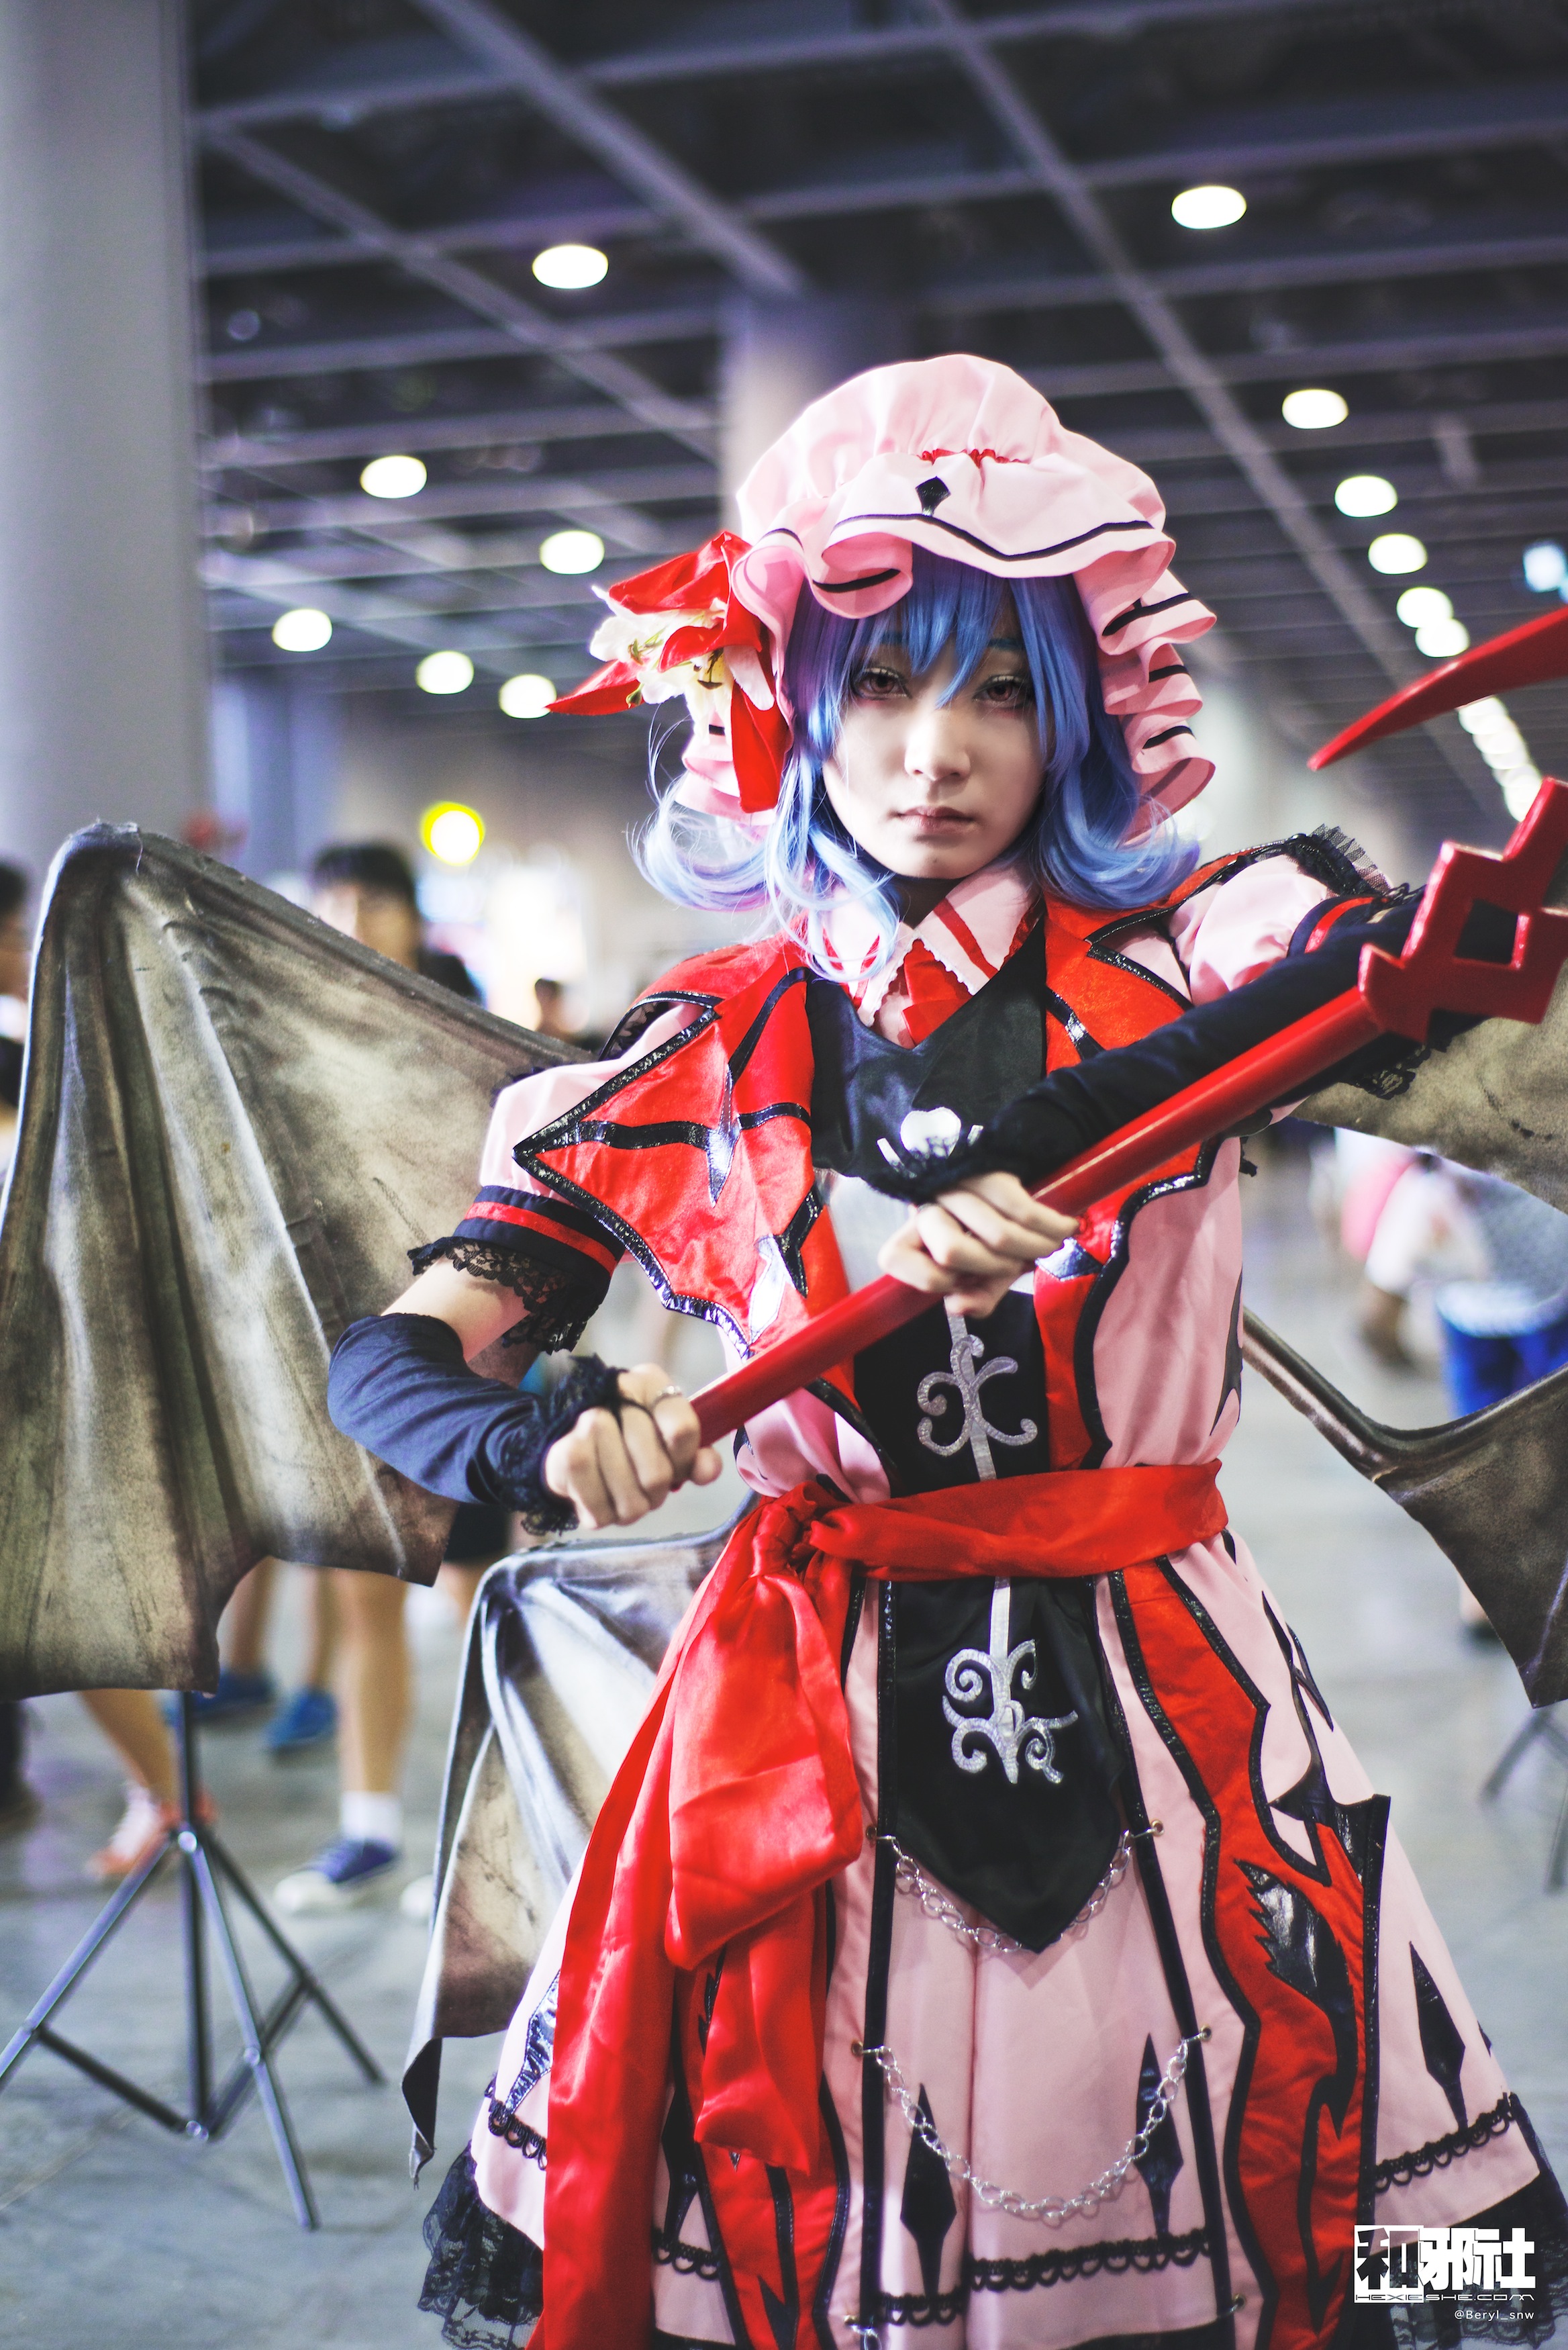
girl, cute, summer, clothing, cosplay, 2014, canton, pretty, costume, china, afnikkor50mmf18d, anime, comic, comiccon, ffacg, guangzhou, convention